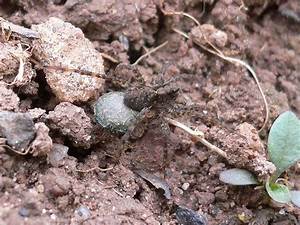
Label: ragno